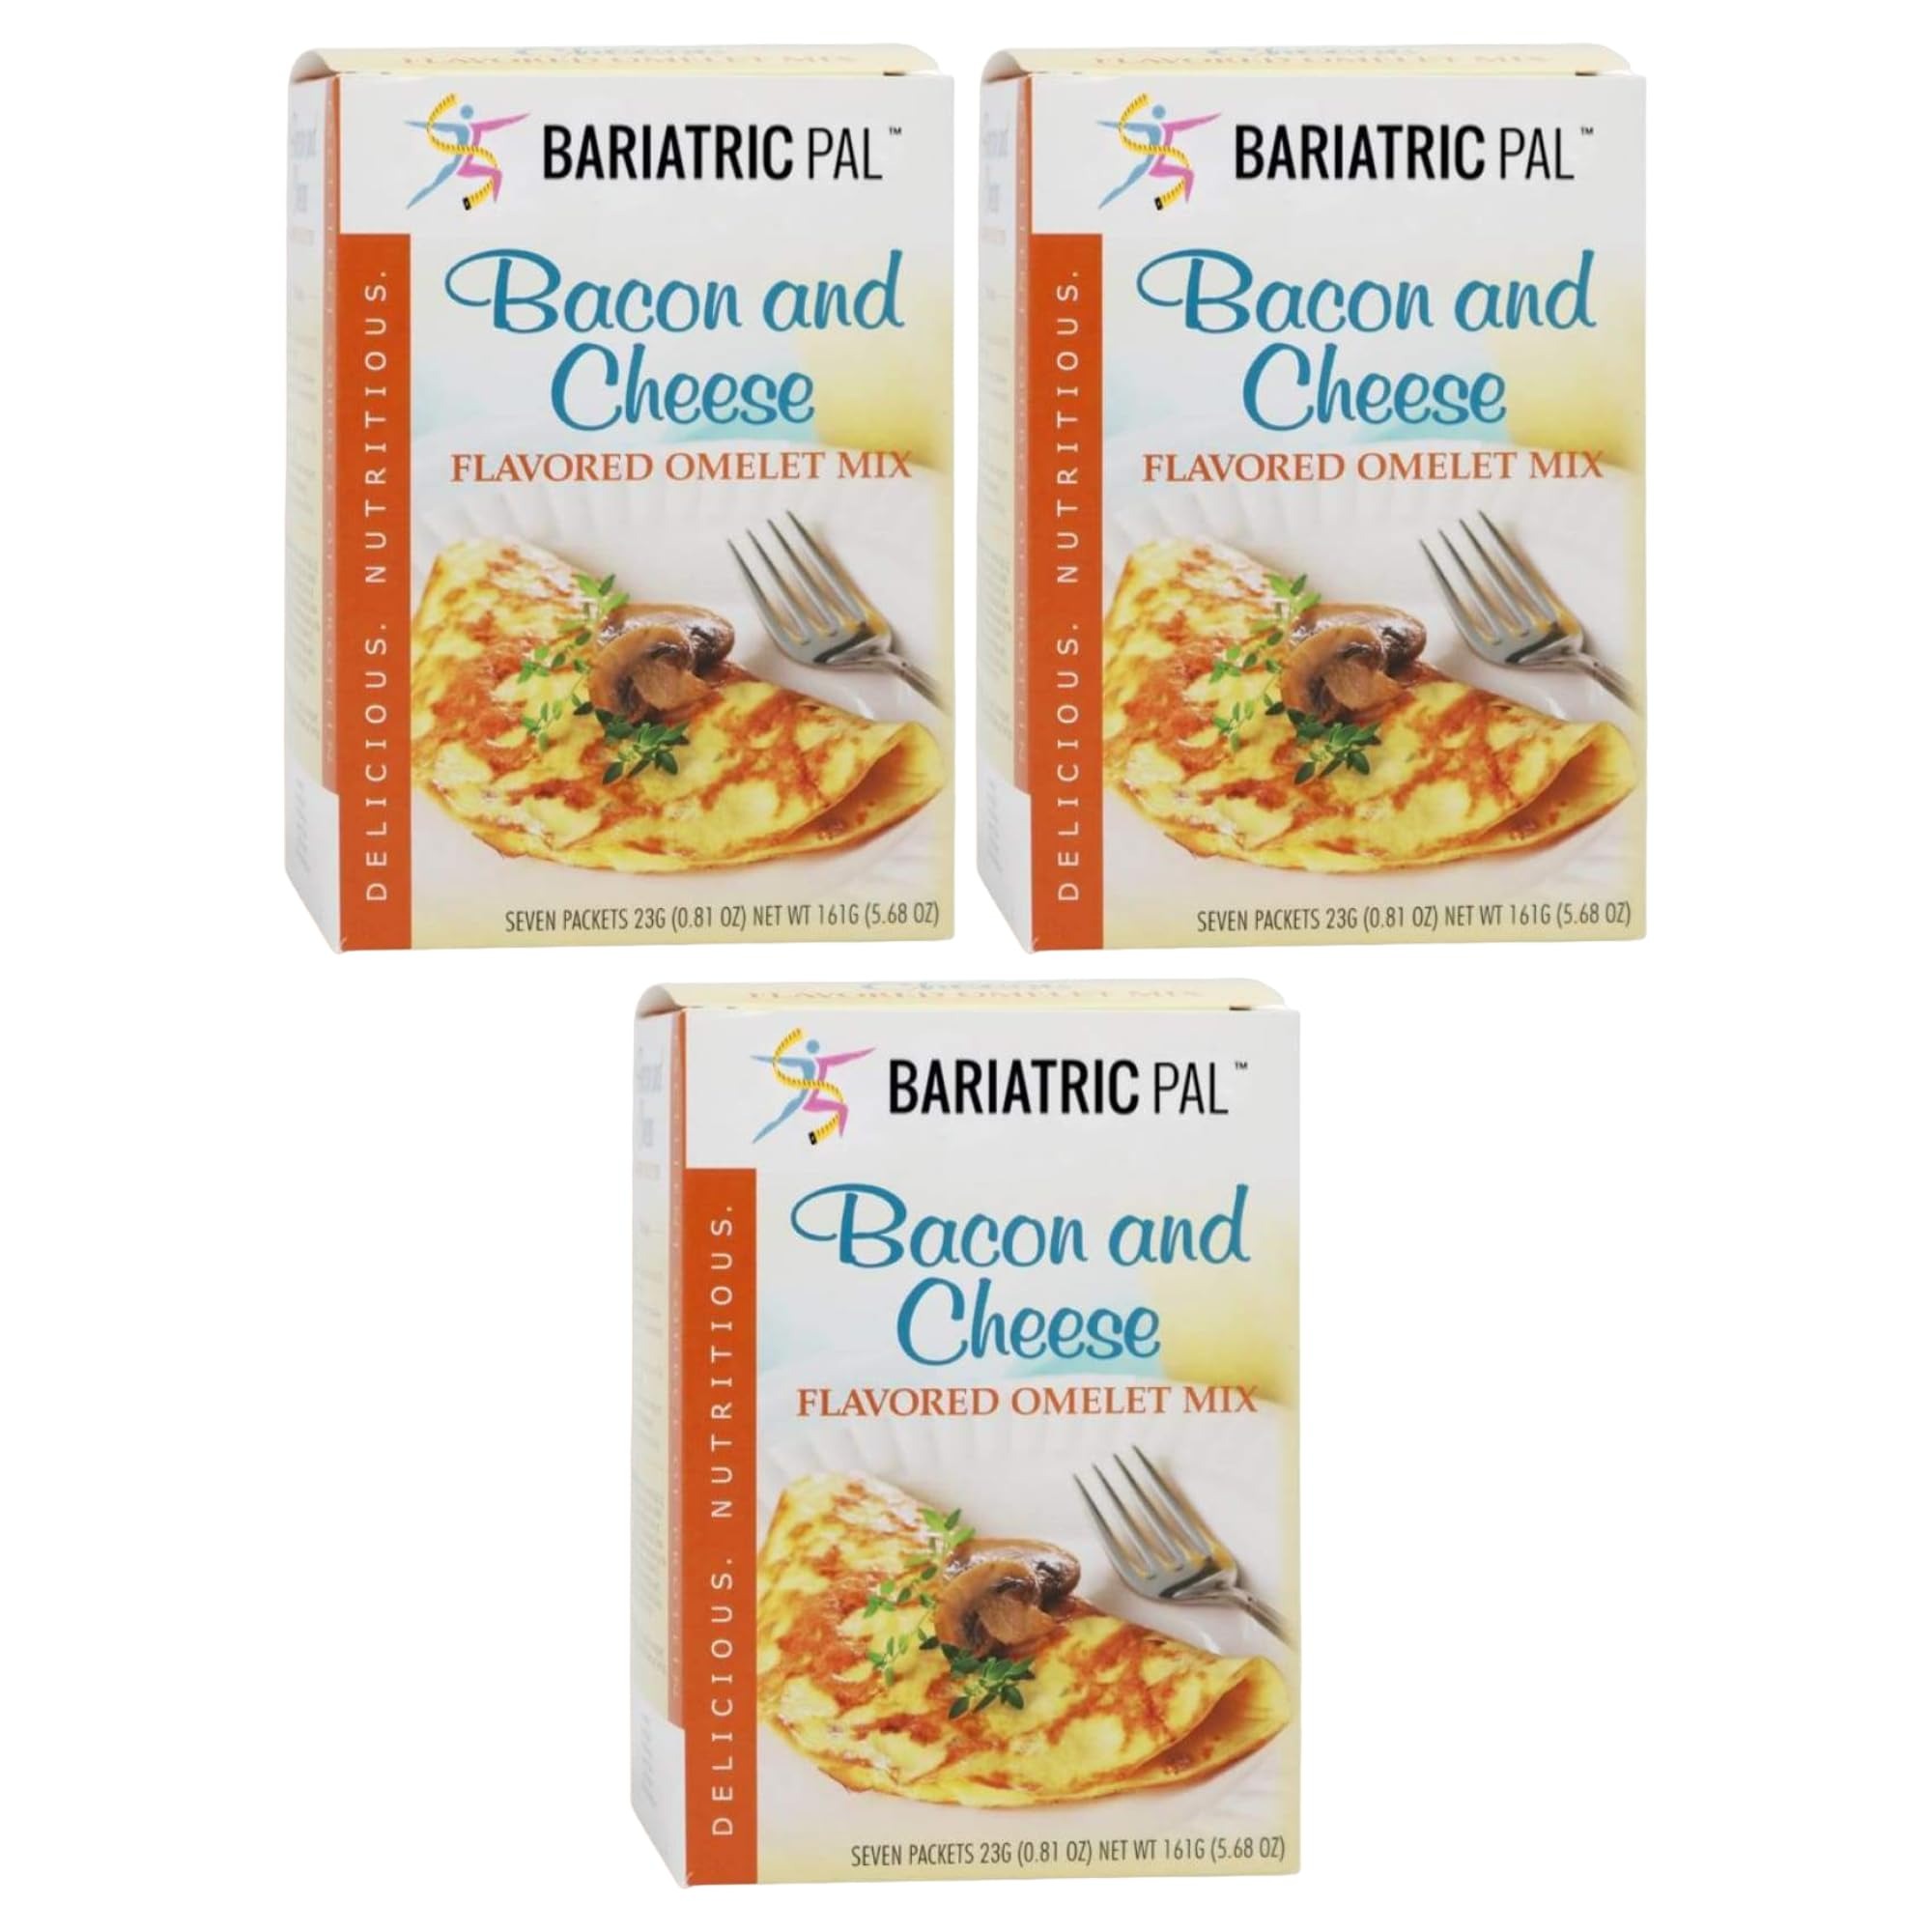
Item Name: Bariatricpal Hot Protein Breakfast - Bacon and Cheese Omelet (1-Pack)
Bullet Point 1: 15 grams protein, 100 calories, Low fat, low carb, Aspartame-free
Bullet Point 2: 25% of the daily value for vitamin A, 10% of the daily value for calcium
Bullet Point 3: Suitable for Purees and Mushies, Solid Foods, Weight Loss, and Maintenance diets
Bullet Point 4: Suitable for gastric sleeve, gastric bypass, duodenal switch and gastric band patients
Bullet Point 5: Suitable for anyone watching their weight Great for breakfast, lunch, or even dinner and snacks!
Product Description: Start a low-calorie, low-fat diet, and you’re likely saying goodbye to bacon. Wait – who says? Choose BariatricPal Bacon and Cheese Omelet Mix, and you’re getting a great-tasting, high-protein, low-carb breakfast for 100 calories. Add in 15 grams of protein, and you’re setting yourself up for an energized morning and more weight loss. Make your hot breakfast on the stove or in the microwave in minutes with no need to crack eggs or fry bacon. Enjoy it on its own, or toss in some spinach for a few more nutrients. What’s not to love about losing weight?
Value: 7.0
Unit: Count

Price: 16.99